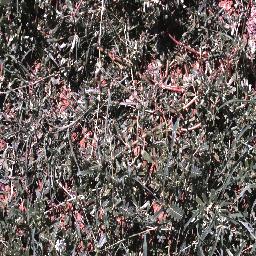
Label: negative